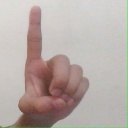
अक्षर: ड